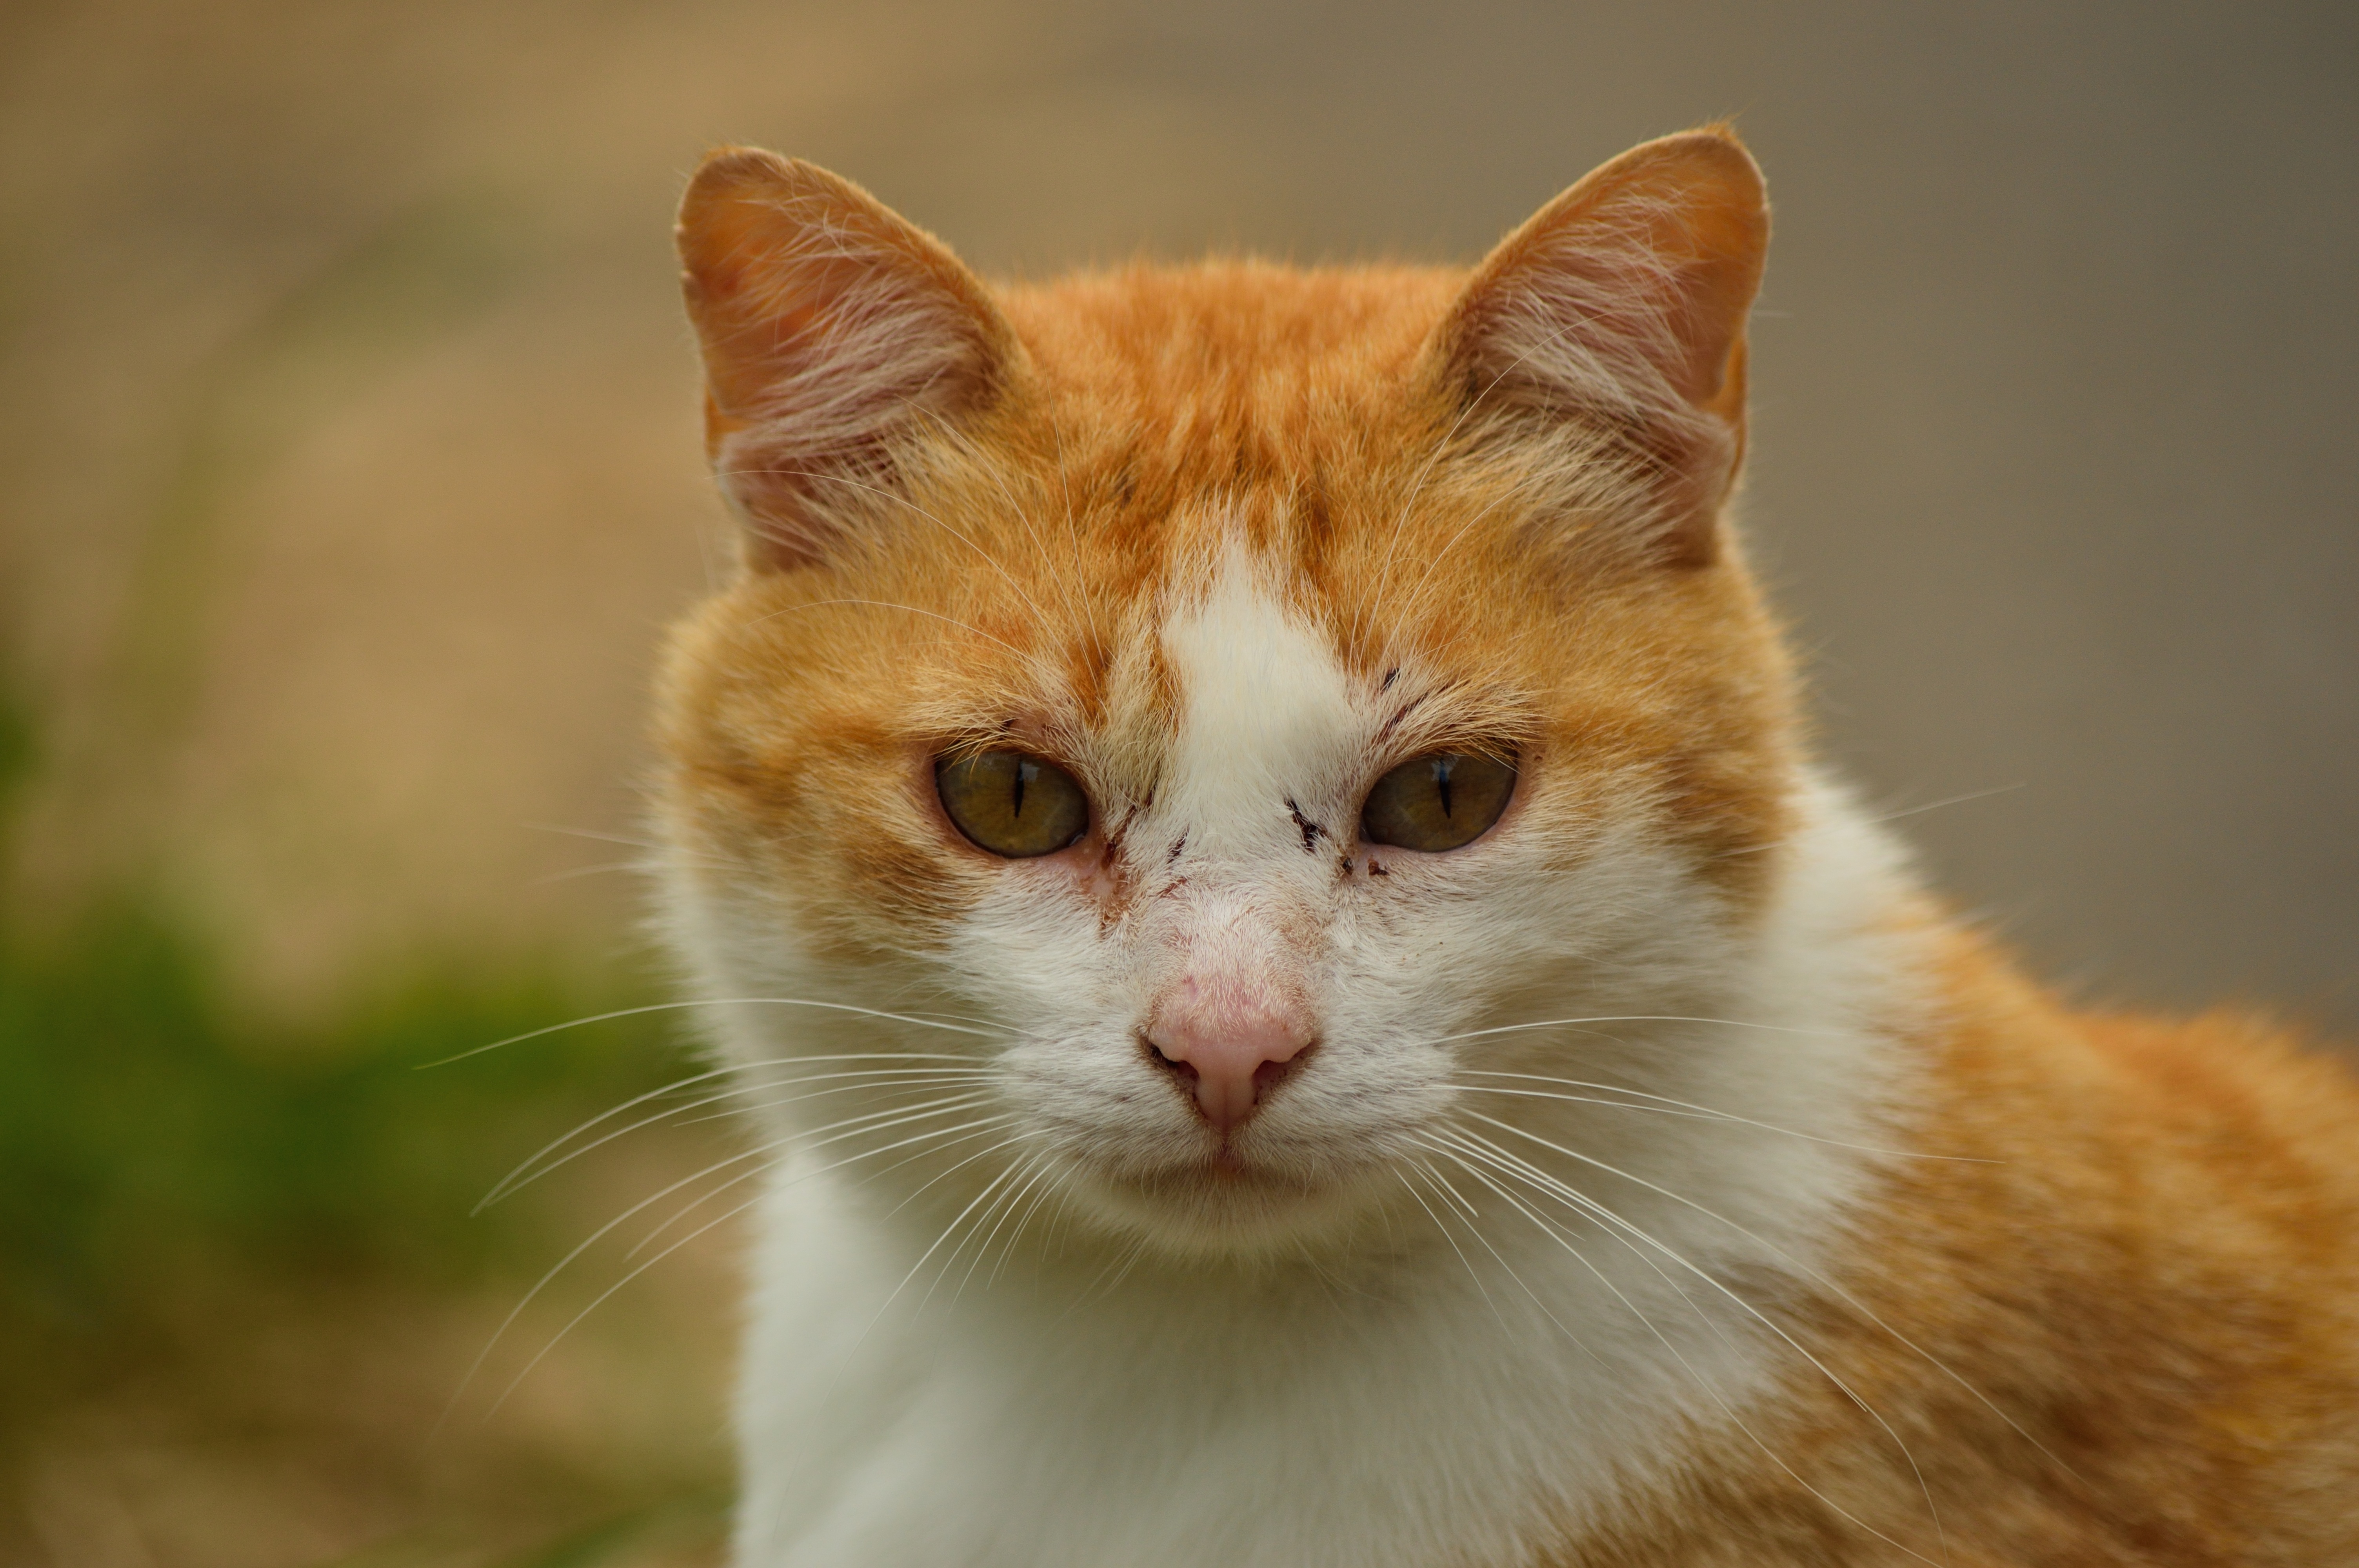
animal, pet, kitten, cat, mammal, fauna, close up, nose, whiskers, homeless, vertebrate, blond, ginger, european shorthair, small to medium sized cats, cat like mammal, carnivoran, domestic short haired cat, rusty spotted cat